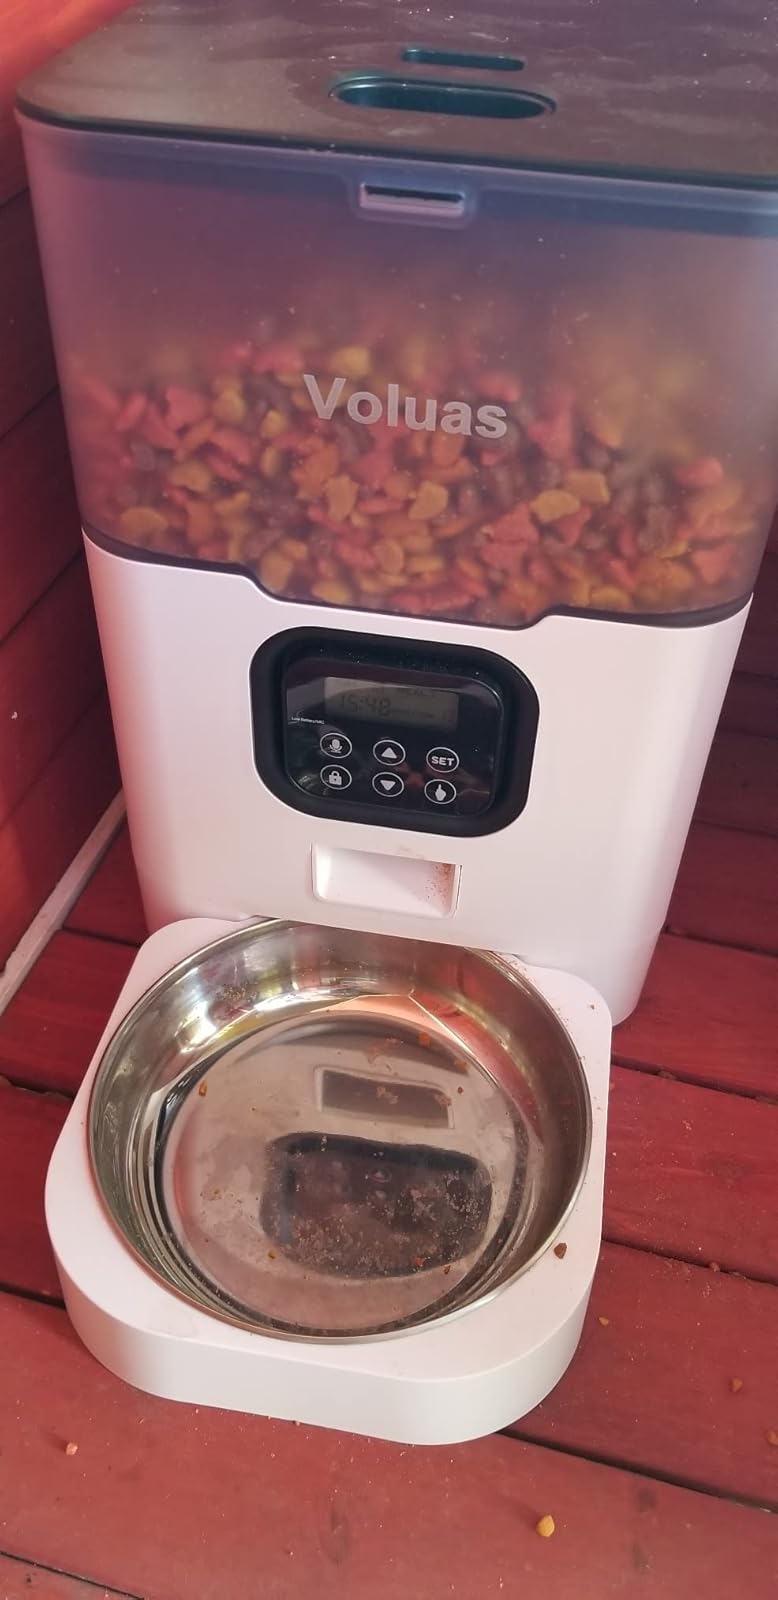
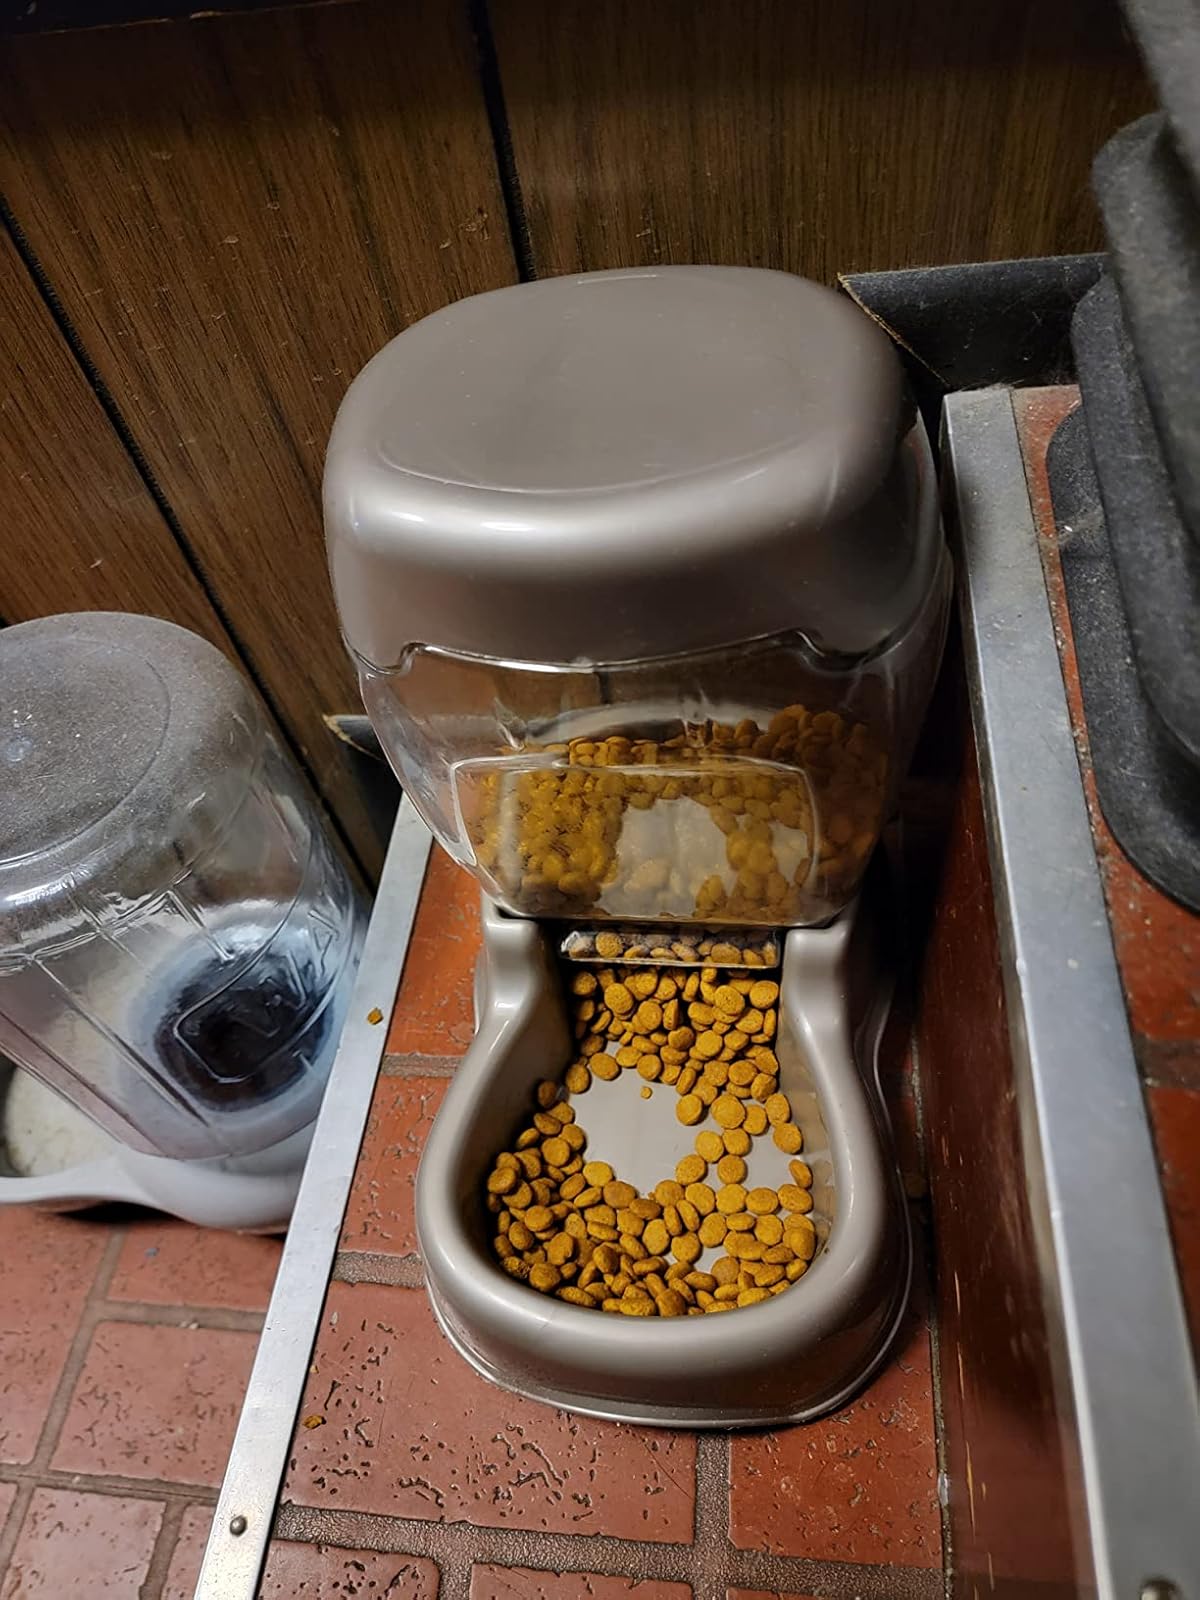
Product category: items_feeder
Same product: no